Giovanni Tonucci

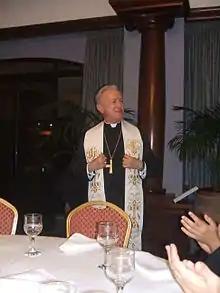
Archbishop Giovanni Tonucci in 2014

On 21 October 1989 Tonucci was appointed Titular Archbishop of Torcello and Apostolic Nuncio to Bolivia.